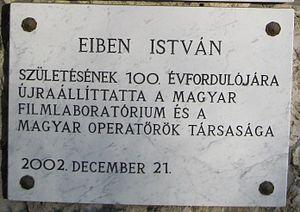
István Eiben était un directeur de la photographie hongrois.